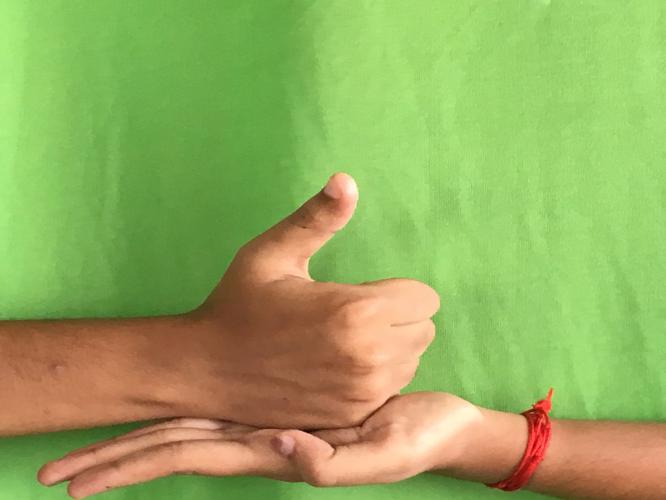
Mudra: Shivalinga
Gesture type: double_hand